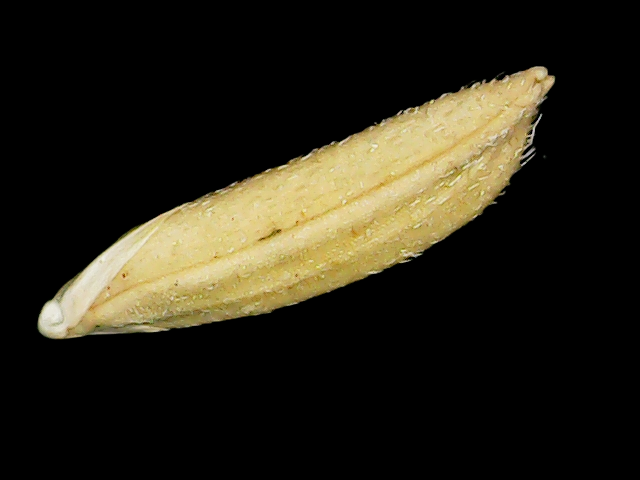
Rice variety: Binadhan21